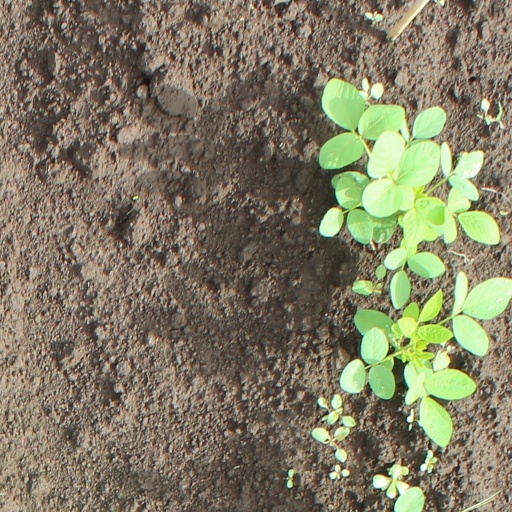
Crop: soybean